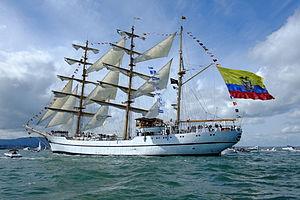
Un trois-mâts barque est un navire à voile de trois-mâts dont le mât de misaine et le grand mât sont gréés en voiles carrées. Sur le mât d'artimon, une brigantine à corne et un flèche sont gréés.
Le BAE Guayas est un trois-mâts barque qui sert de navire-école à la Marine équatorienne.